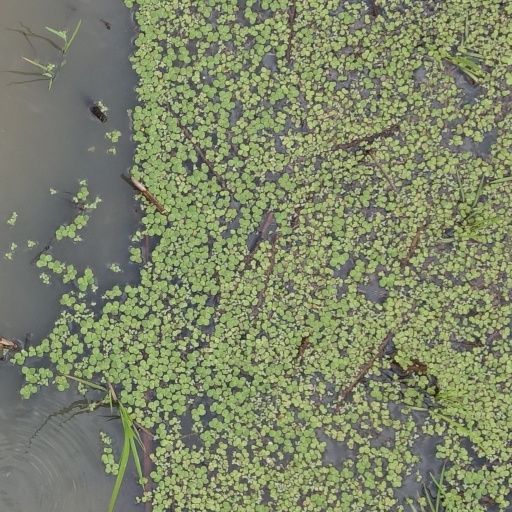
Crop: rice